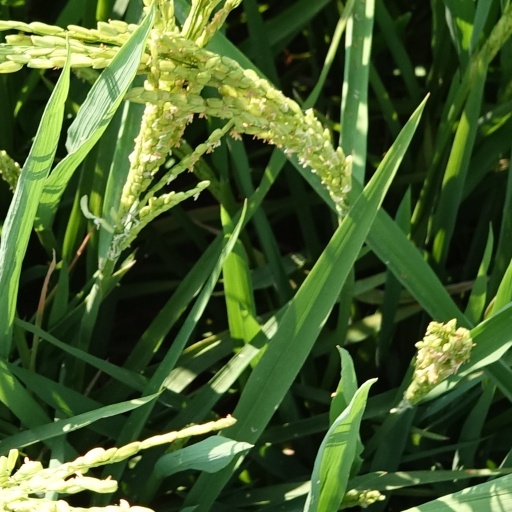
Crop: rice